Il gran mogol

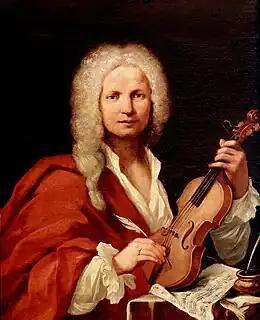
Vivaldi

Il gran mogol (The Grand Moghul), RV 431a, is a flute concerto by Antonio Vivaldi, written in the late 1720s or early 1730s. It was the Indian part of a set of four 'national' concertos, "La Francia" (France), "La Spagna" (Spain) and "L'Inghilterra" (England) – the other three are all lost.